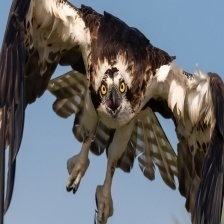
Species: OSPREY
Scientific name: PANDION HALIAETUS